Coronation of the Russian monarch

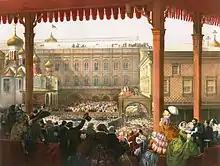
Alexander II bows to his people atop the Kremlin's Red Staircase

After the crowning of his consort, the newly crowned Tsar retrieved his orb and sceptre, while the cathedral choir intoned the Orthodox prayer for "many years" of health and a long, prosperous reign for both Tsar and Tsaritsa. This was accompanied by the ringing of bells and a 101-gun salute outside the cathedral. Kneeling, the Tsar again handed his orb and sceptre to his attendant, then recited a prayer. Following this, he rose to his feet, while the presiding bishop and all others present knelt to pray for him on behalf of all the Russian people while the choir sang: "We praise Thee, O God".